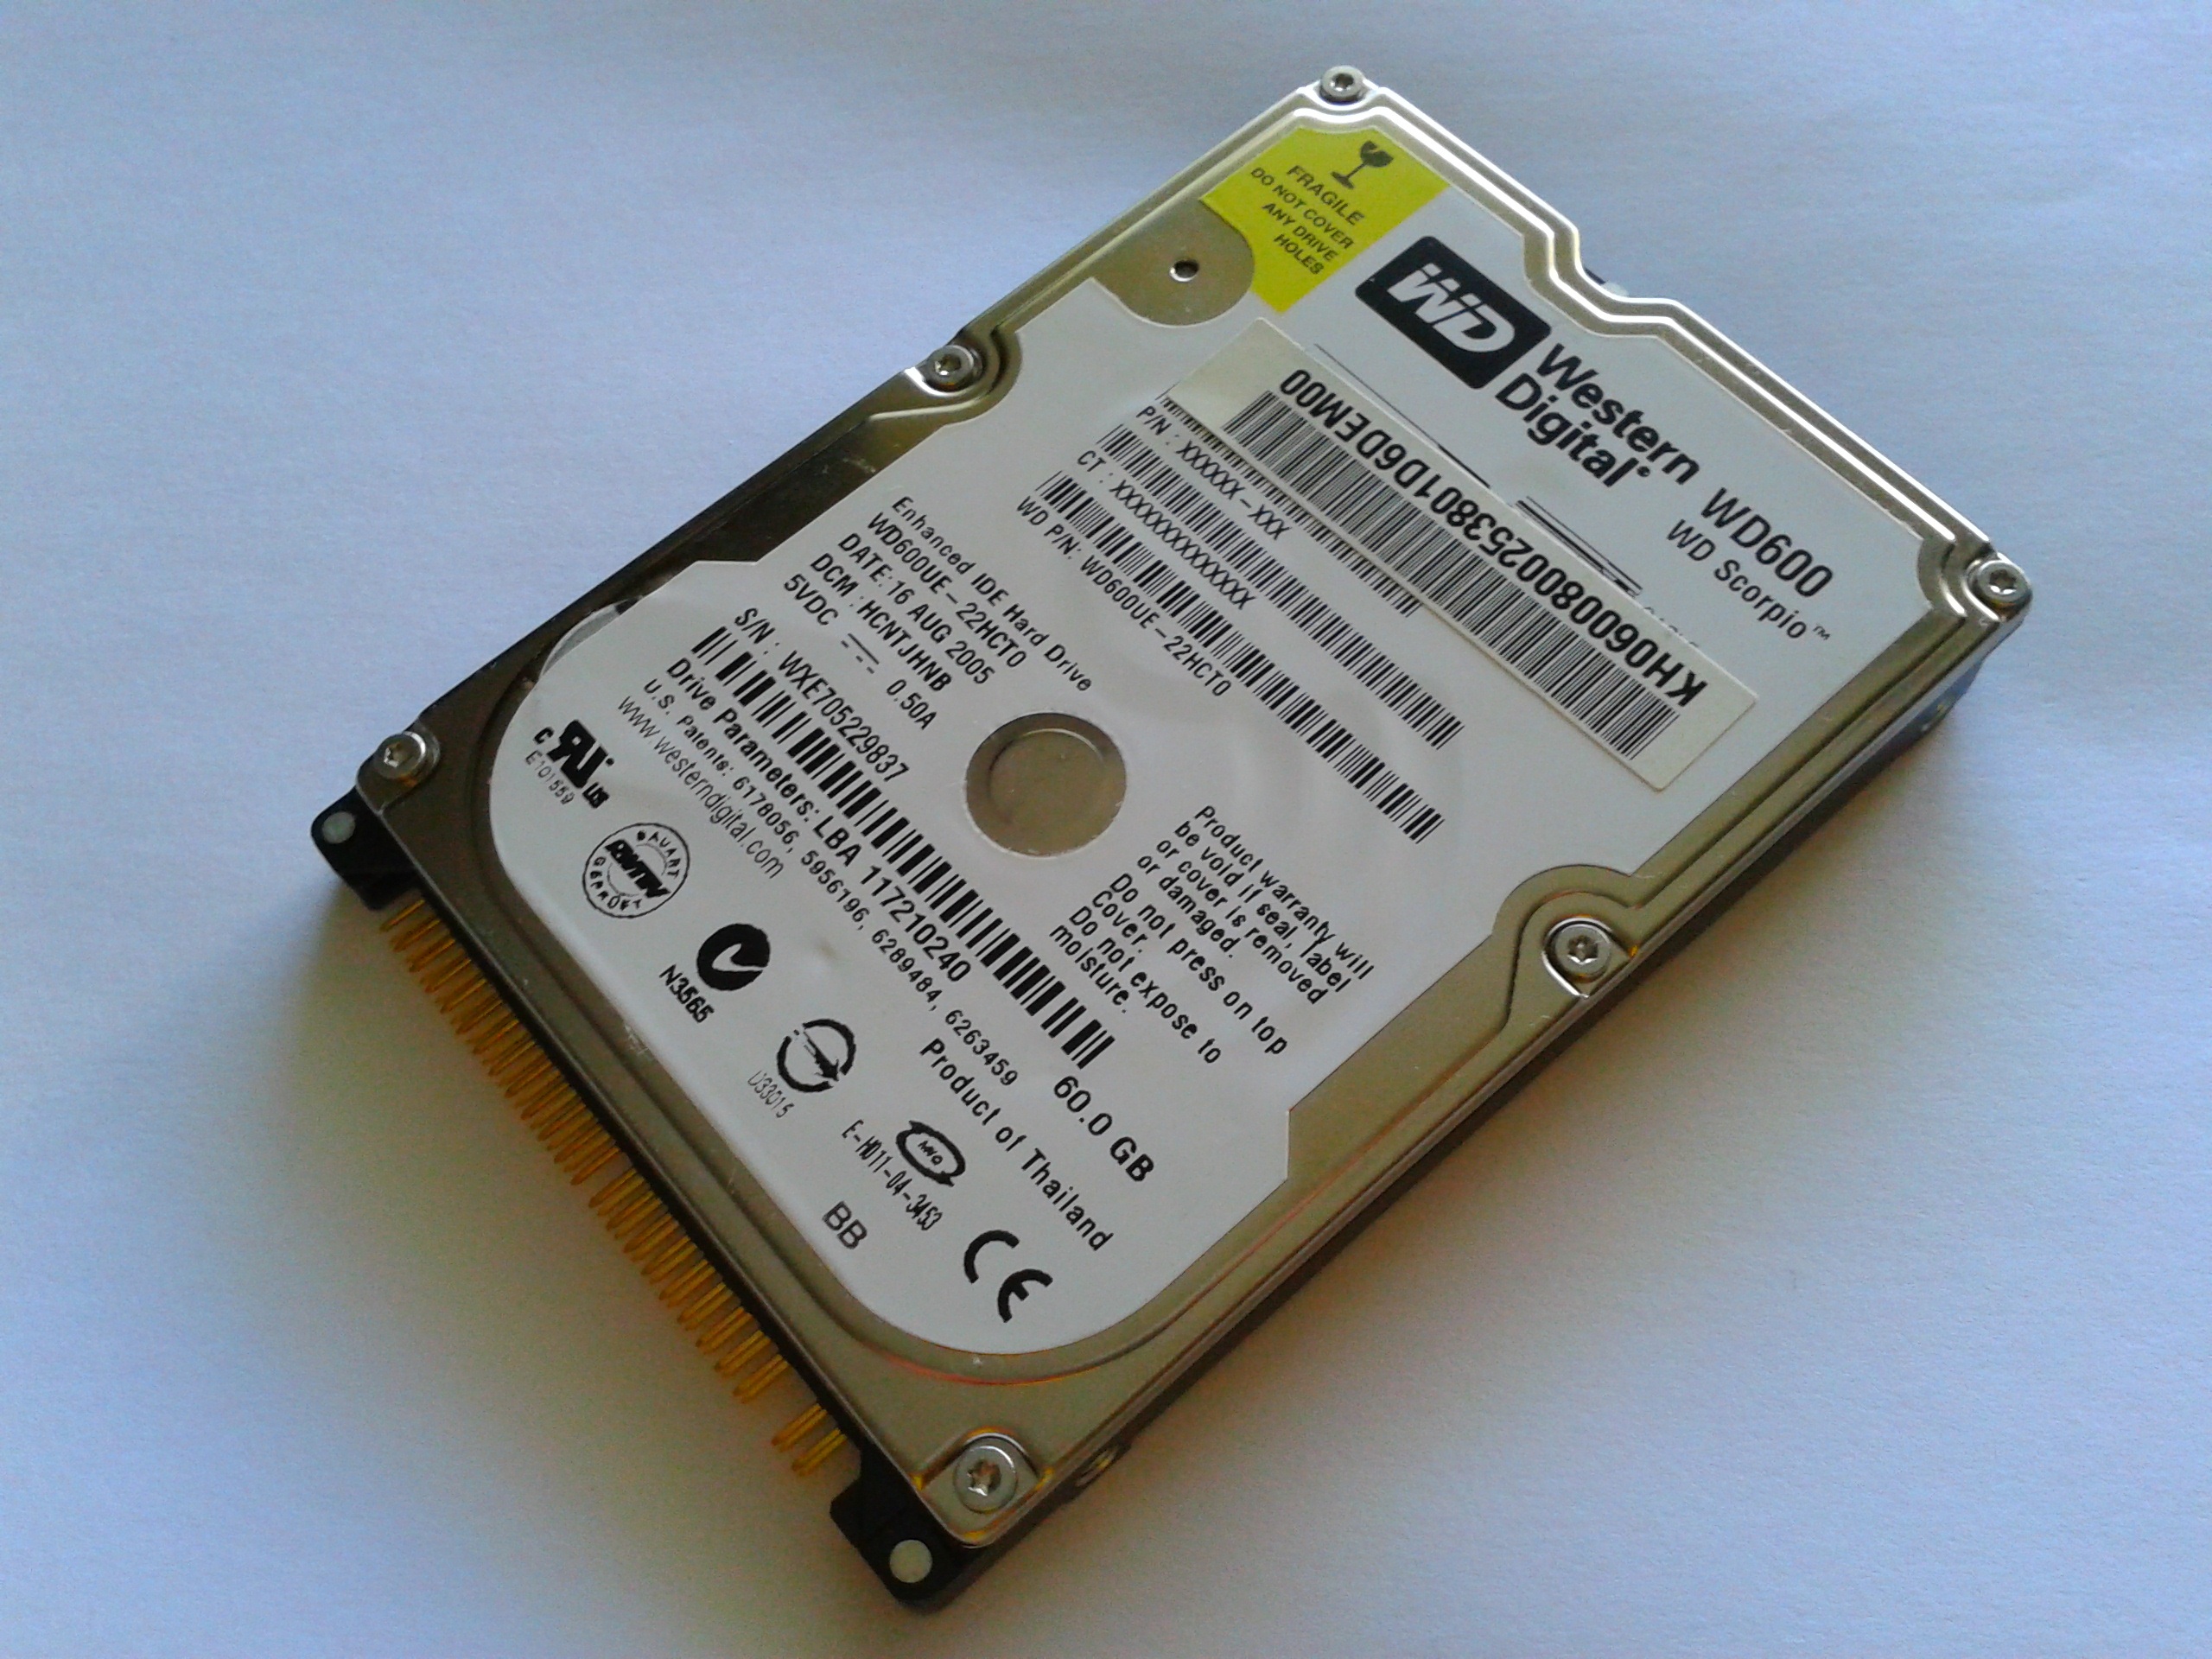
computer, technology, drive, memory, hdd, hard disk drive, electronic device, computer hardware, computer component, data storage device